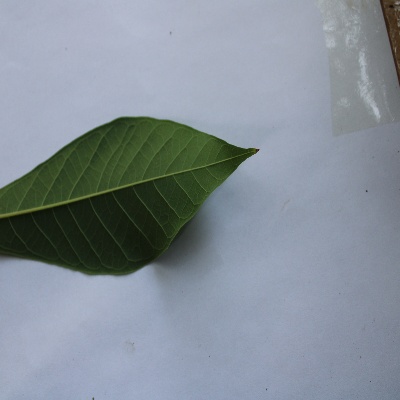
Crop: Cassava
Condition: healthy